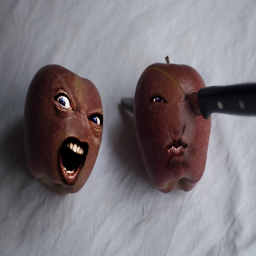
Two apples with faced painted on them one impaled by a knife.
Two apples made up to have faces with one punctured by a knife.
A knife is stabbed into an apple with a face on it.
two apples with creepy faces and knife in one of them
Two apples with faces, one of which is getting stabbed with a knife.